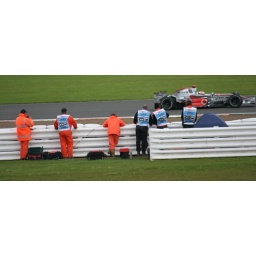
Best seats in the house